Jarmila Wolfe

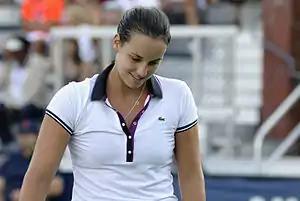
Wolfe at the 2011 US Open

Her next tournament was the Italian Open, where she opened up by defeating wildcard Corinna Dentoni and followed that up with a win against Bethanie Mattek-Sands. Her next opponent was world No. 6 and fourth seed, Li Na, and she lost in straight sets. In doubles, Groth partnered with Romanian Alexandra Dulgheru as an alternative. Their run ended in the semifinals against Chinese pair Peng Shuai and Zheng Jie. However, their best victory was in the quarterfinals where they upset top seed and world No. 1 doubles players Gisela Dulko and Flavia Pennetta in straight sets.